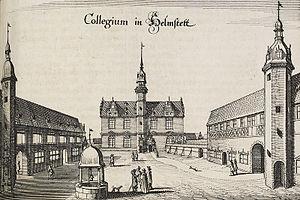
Heinrich Friedrich Wilhelm Gesenius, né à Nordhausen le 3 février 1786 et mort à Halle le 23 octobre 1842, est un philologue et orientaliste allemand. Il a inauguré la méthode comparatiste dans l'analyse du chaldéen, de l'hébreu et de l'araméen en s'écartant des présupposés religieux qui prévalaient jusqu'alors dans l'étude des langues sémitiques. On lui doit, entre autres, une Grammaire hébraïque et une traduction commentée du Livre d'Isaïe. C'est à la suite de ses travaux que le Tétragramme fut transcrit par le mot « Yahweh » dans le monde chrétien. Son lexique hébreu-allemand a servi de base au dictionnaire Brown-Driver-Briggs. En tant qu'exégète, Gesenius a exercé une influence durable sur la théologie biblique.